Turbak's invasion of Assam

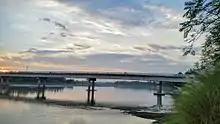

The participation of Ahom women is also notable. Mula Gabharu was a key leader in the Assamese resistance to the invasion of Assam by Turbak, in 1532. She is referred to by historians as a symbol of sacrifice and courage in the resistance against the invading forces. Mula Gabharu was married to Phrasengmung Borgohain, an Ahom army commander and nobleman. She lost a loved one when her husband was killed in battle. Upon hearing the news of his death, she decided to lead the enemy soldiers into battle despite the danger, putting the dignity of the Ahom kingdom above her life.